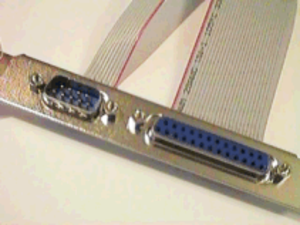
D-subminiature ou D-sub, couramment nommé « Sub-D » en français, est un type de connecteurs électriques très répandus, notamment pour la connexion de matériel informatique.